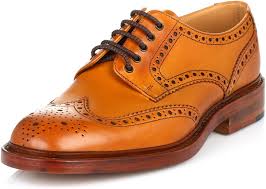
Label: Brogue